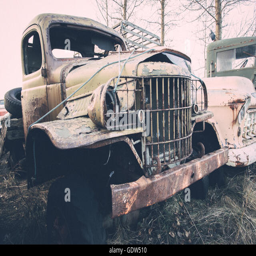
old offroad cars on a scrapyard